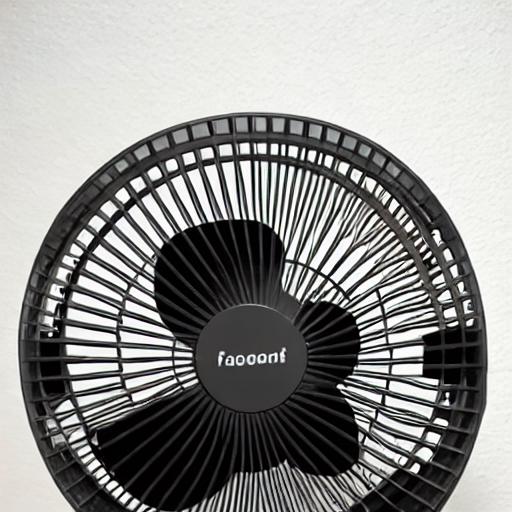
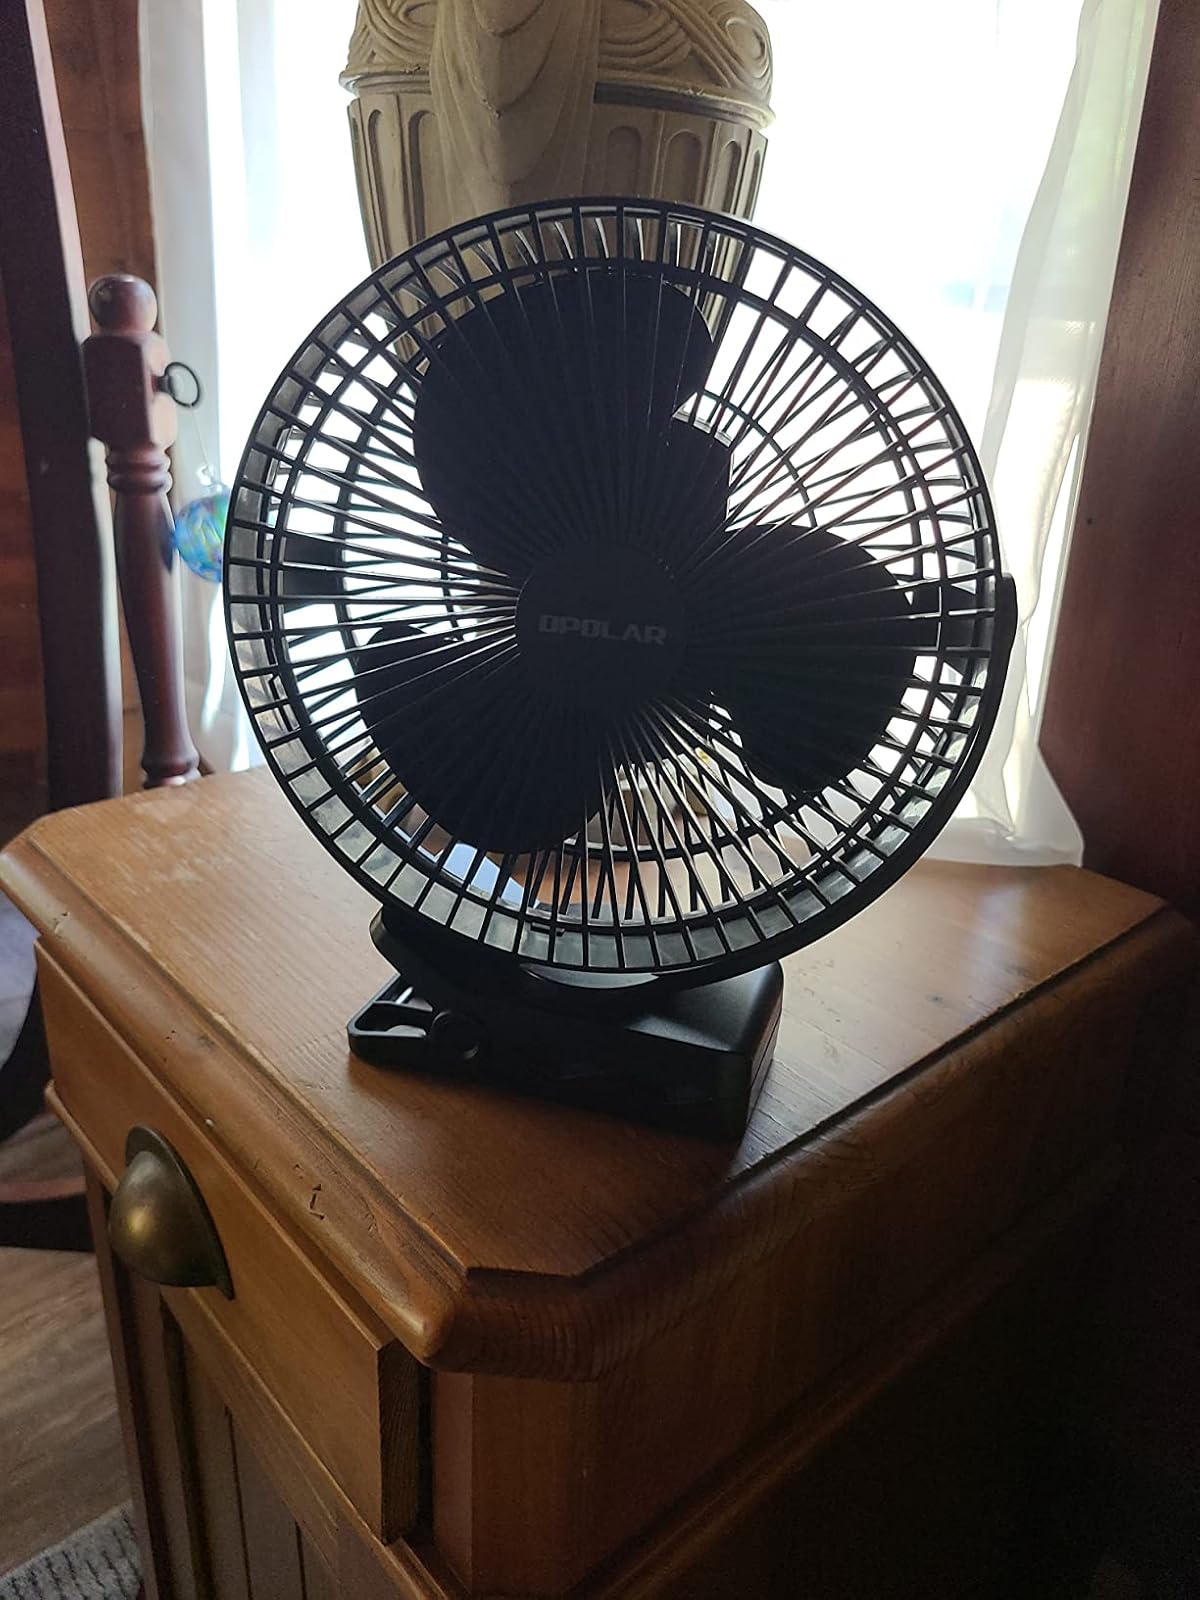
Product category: fan
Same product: no